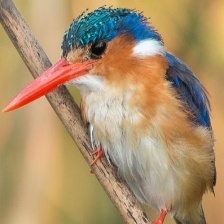
Species: MALACHITE KINGFISHER
Scientific name: CORYTHORNIS CRISTATUS